Malin Alegria

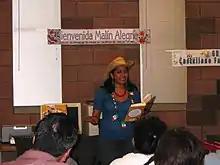

Malin Alegria is an American author of Youth literature, who primarily focuses on the genre of young adult novels.